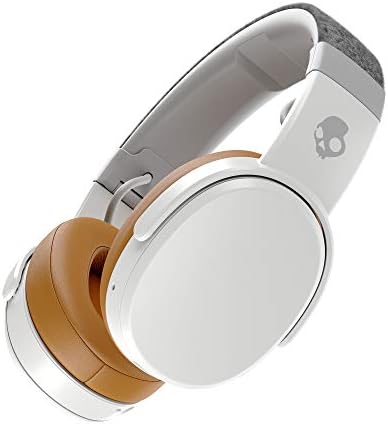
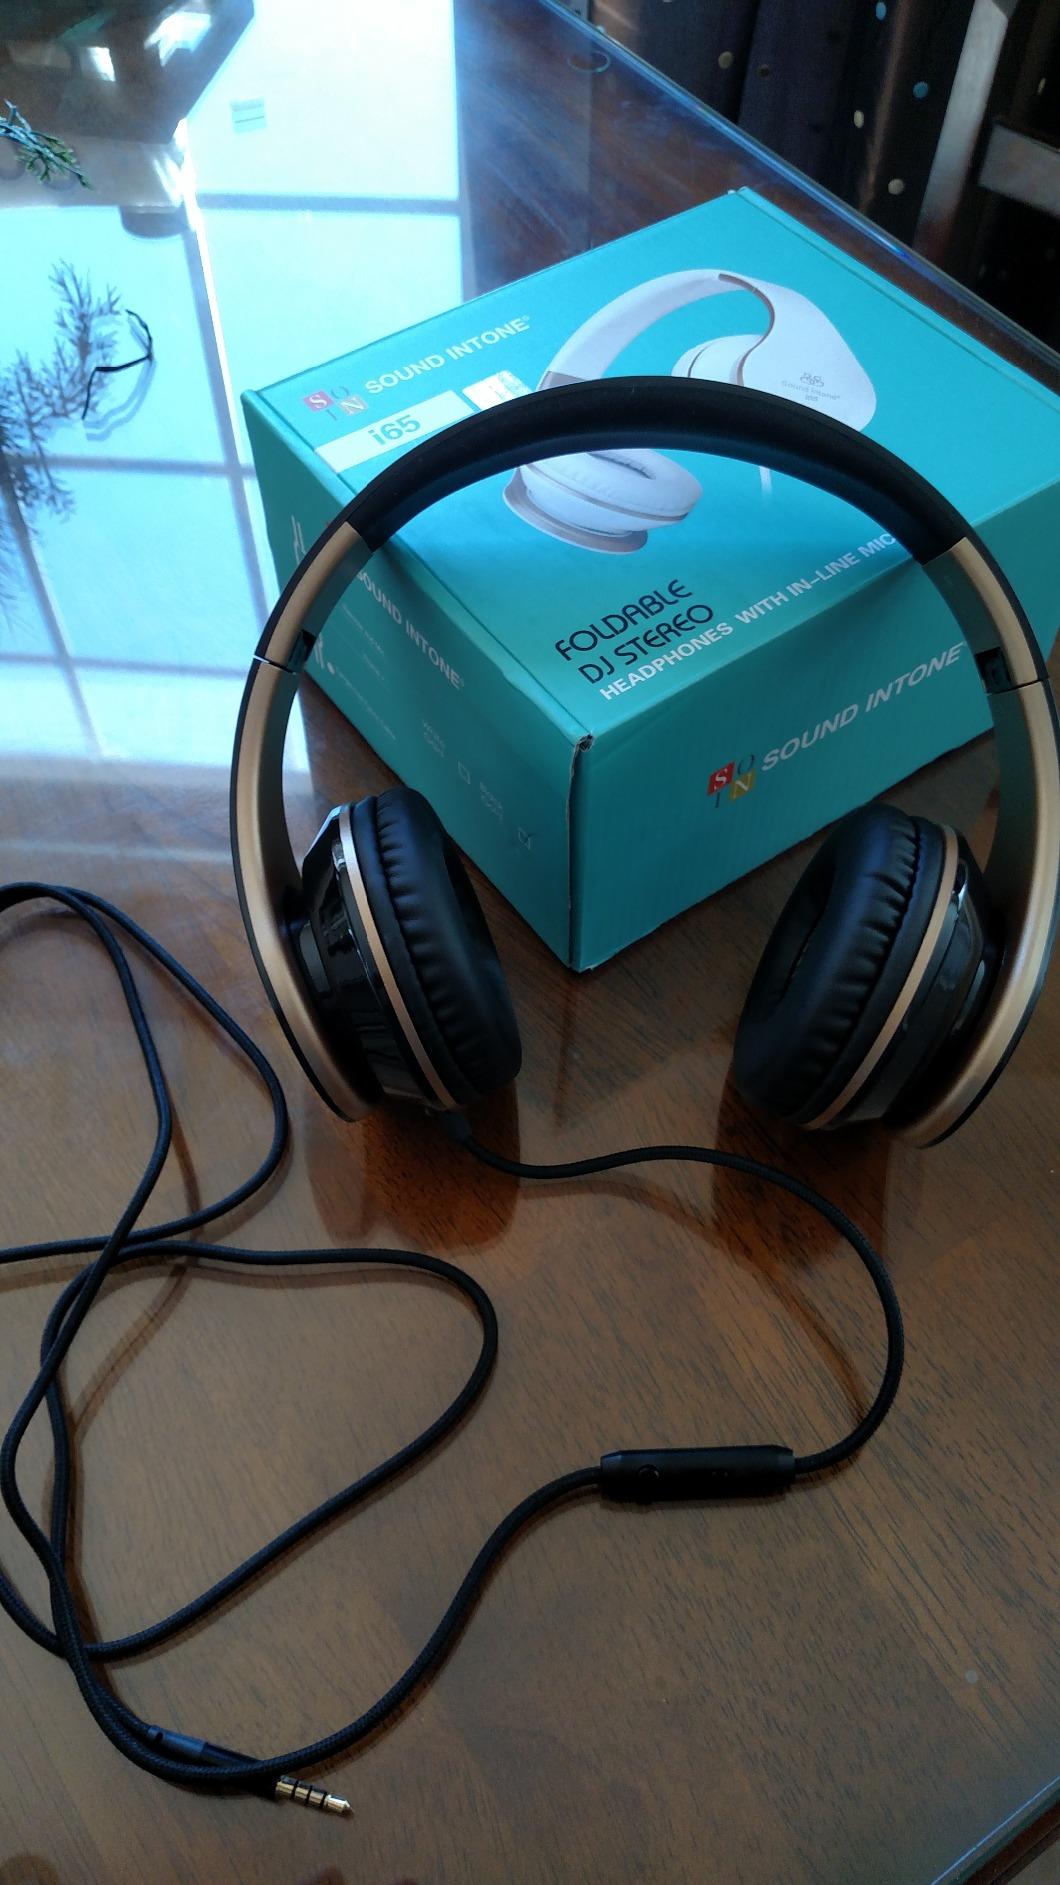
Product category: headphones
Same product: no